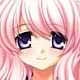
Portrait style: Anime Portrait